Abebe Bikila

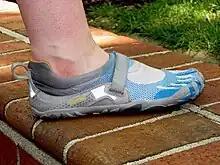
Vibram's "Bikila" shoes

According to Abebe's "New York Times" obituary, Abebe and Yewebdar had three sons, along with their daughter Tsige. In 2010, the Italian company Vibram introduced the "Bikila" model of its FiveFingers line of minimalist shoes. In February 2015, Abebe's surviving children Teferi, Tsige and Yetnayet Abebe Bikila, along with their mother, filed a lawsuit in United States federal court in Tacoma, Washington, claiming Vibram violated federal law and the state's Personality Rights Act. The case was dismissed in October 2016 on the grounds that the plaintiffs were aware of Vibram's use of the name in 2011, but did not file suit until four years later. According to judge Ronald Leighton, "this unreasonable delay prejudiced Vibram."